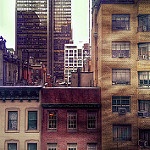
Scene: Outdoor